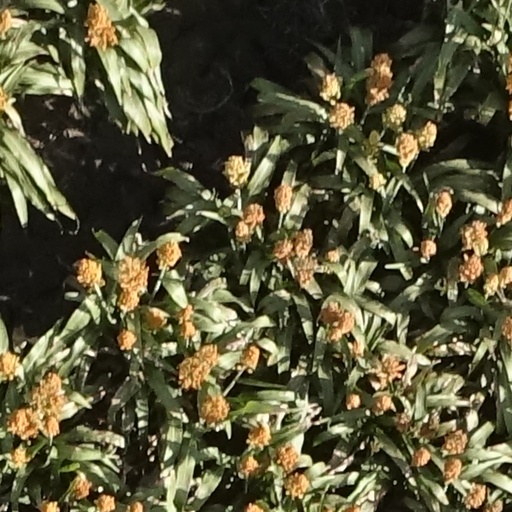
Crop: sorghum